Women in Paraguay

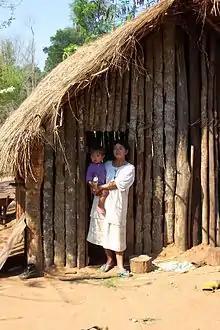
An indigenous woman and child. Fertility rates are higher in rural areas and among indigenous women.

Fertility rates in Paraguay were historically high relative to other countries in the Latin American region prior to the 1990s, and have significantly declined since then with an estimated rate of 2.9 in 2004. Research has found that births before marriage are common in Paraguay, although this phenomenon is decreasing. One study established that birth rates before a first marriage were 23, 24, and 21 percent, based on 2004, 1998, and 1995–96 data. The maternal mortality rate in Paraguay is 99 deaths/100,000 live births (as of 2010).